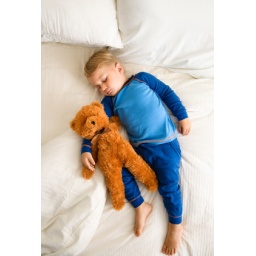
Caucasian toddler boy sleeping in bed with teddy bear.